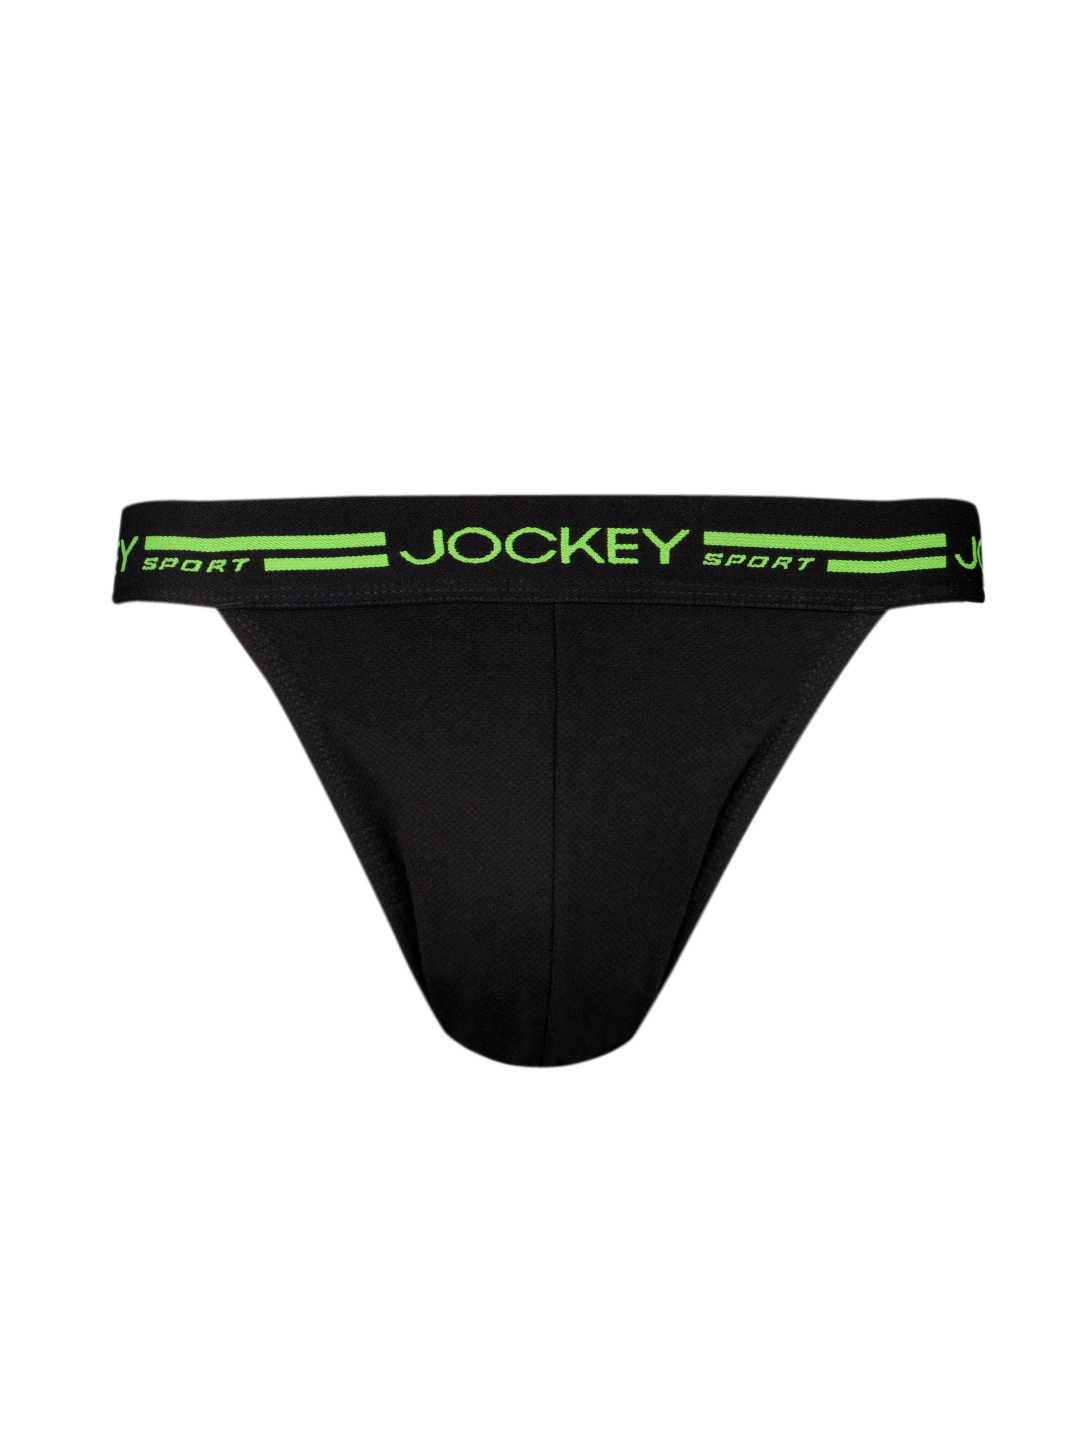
Jockey SP-IW Men Black Briefs SP01
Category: Apparel / Innerwear / Briefs
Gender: Men
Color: Black
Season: Summer 2016
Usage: Casual